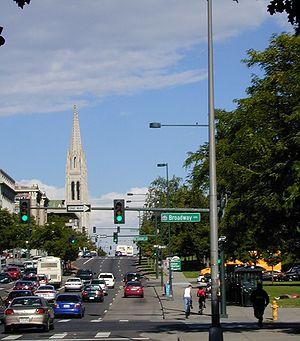
La Colfax Avenue ou Colfax est la rue principale qui traverse d'Est en Ouest la zone métropolitaine de Denver-Aurora dans le Colorado. Aussi nommée U.S. Route 40, elle était une des deux routes principales de Denver avant l'apparition du système des autoroutes inter-états américaines.
Denver est la capitale et la ville la plus peuplée de l'État du Colorado, aux États-Unis.